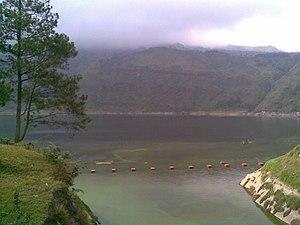
Le lac Menjer